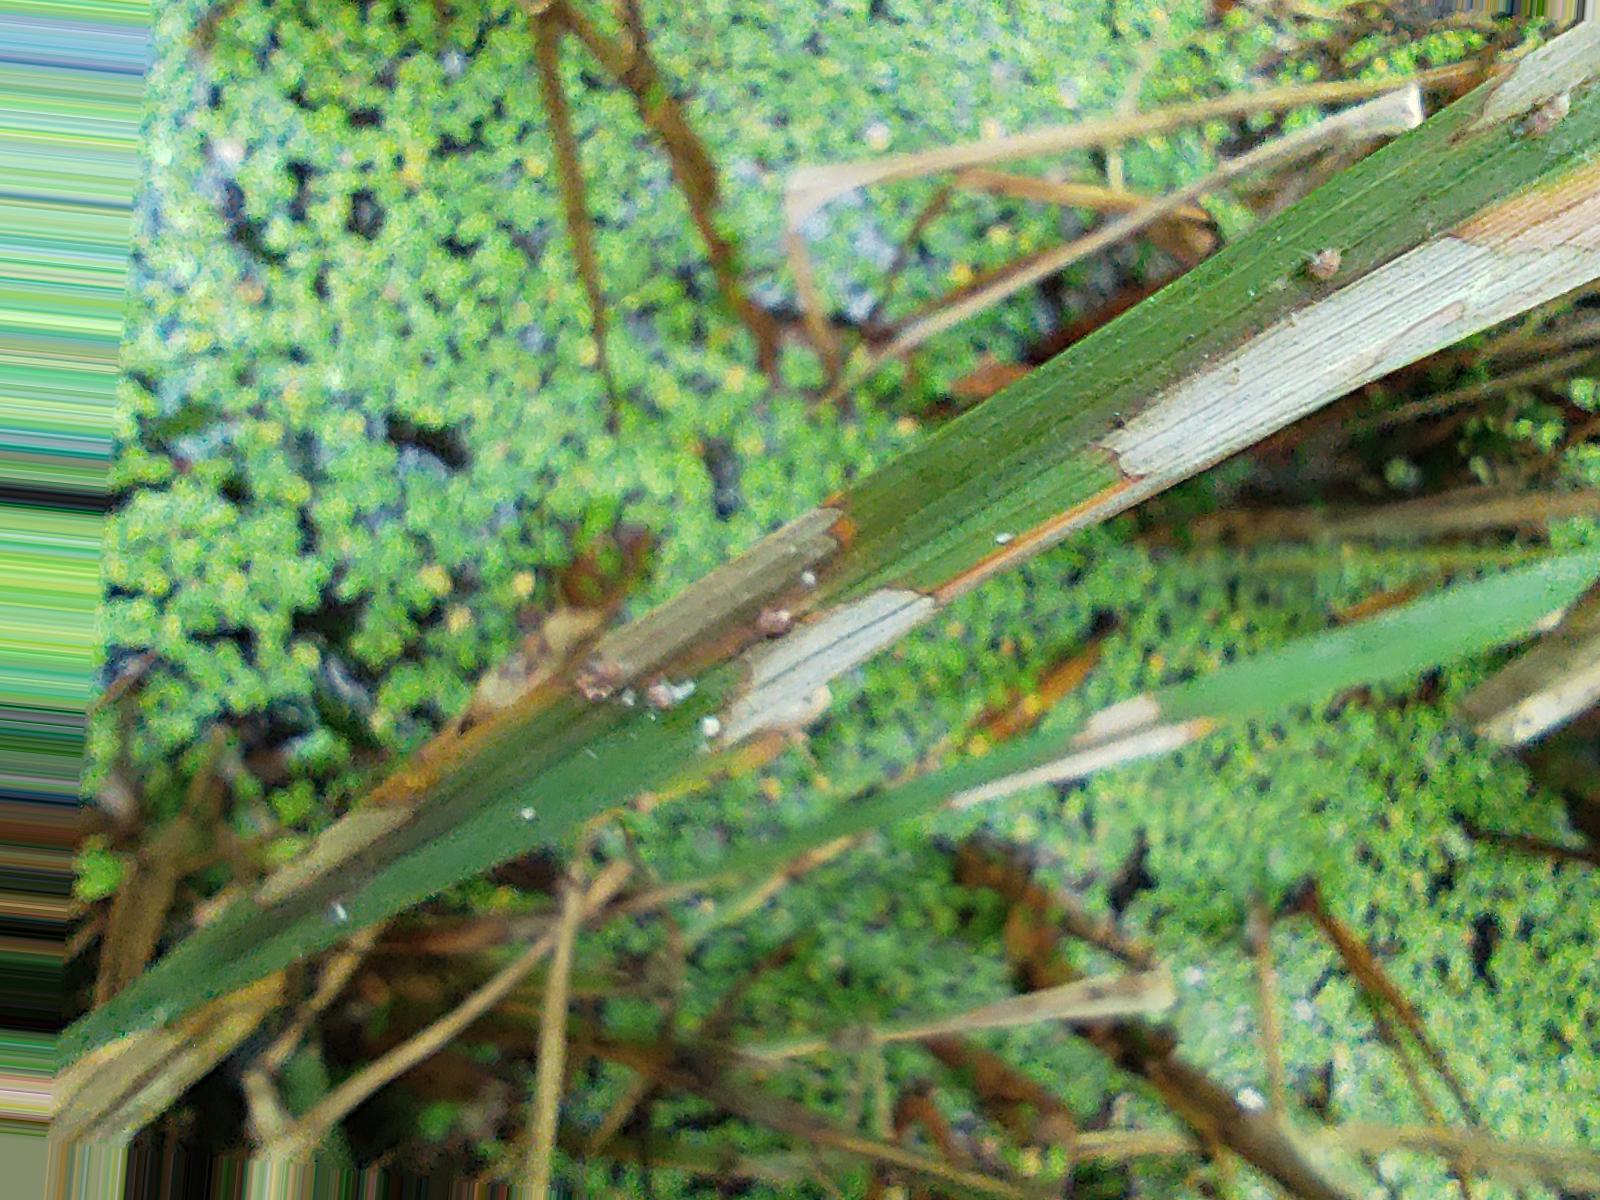
Nhãn: Bệnh Đốm Vằn ( Khô vằn ) ( Sheath Blight )